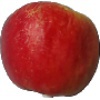
Label: red_yellow_apple